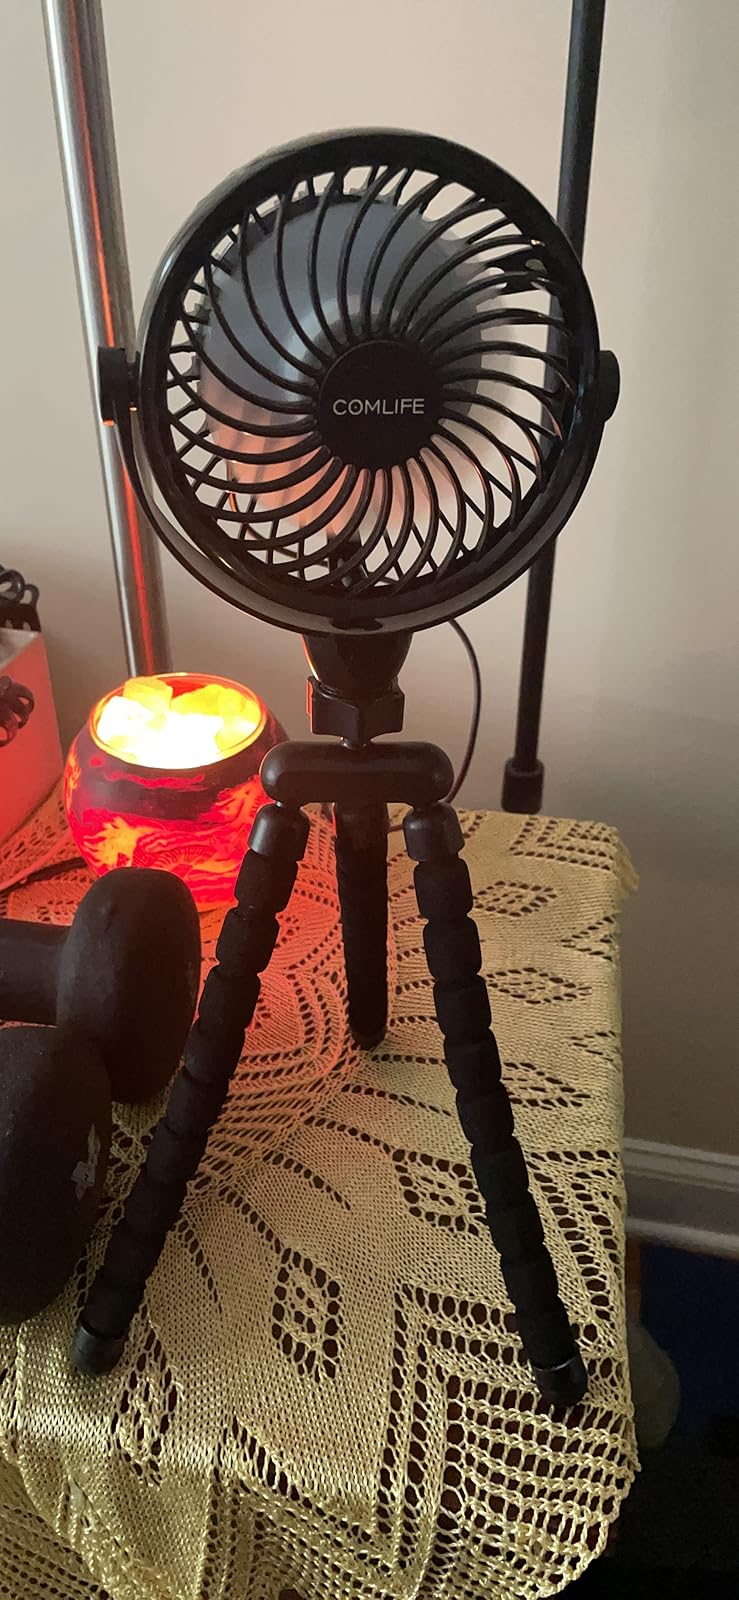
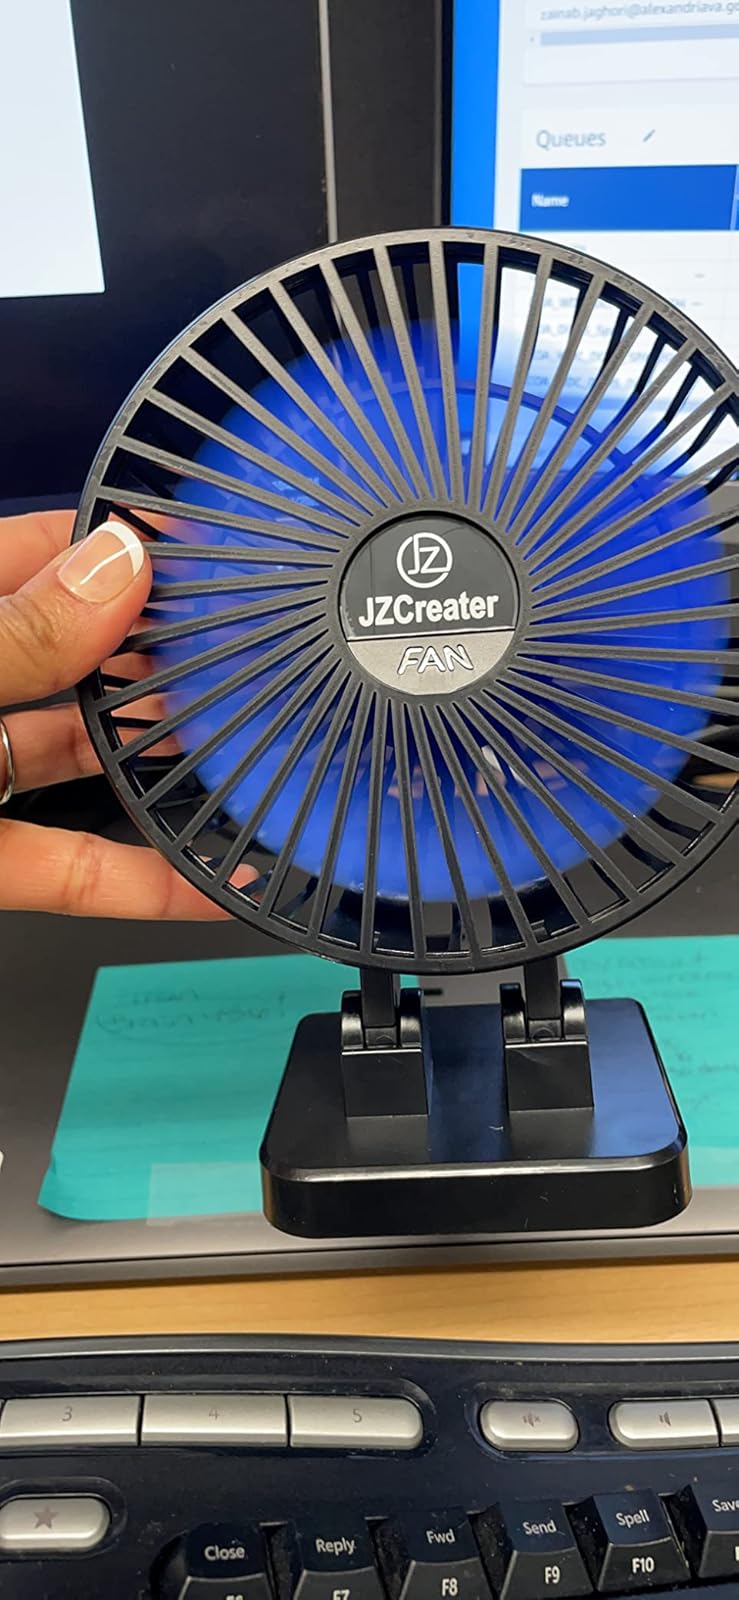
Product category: fan
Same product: no